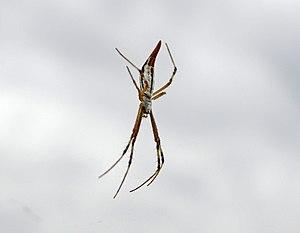
Argiope protensa est une espèce d'araignées aranéomorphes de la famille des Araneidae.